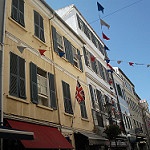
Scene: Outdoor